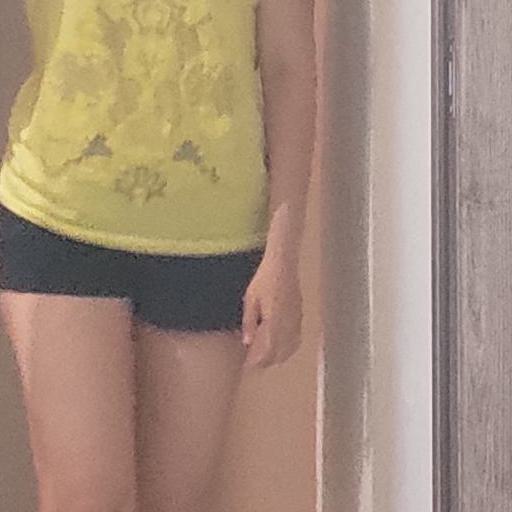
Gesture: no_gesture